Élysée Palace

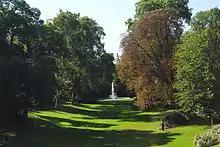
Gardens of the Élysée Palace

Following the French Revolution of 1848 and the abdication of Louis Philippe I, the provisional government of the Second Republic took over the palace. It was initially used to host musical performances and lectures before being renamed the Élysée National and designated as the official residence of the President of the Republic under the administration of Louis-Napoléon Bonaparte. The President also has the use of other official residences, including the Château de Rambouillet, forty-five kilometres southwest of Paris, as well as the Fort de Brégançon near Toulon.